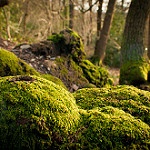
Scene: Outdoor